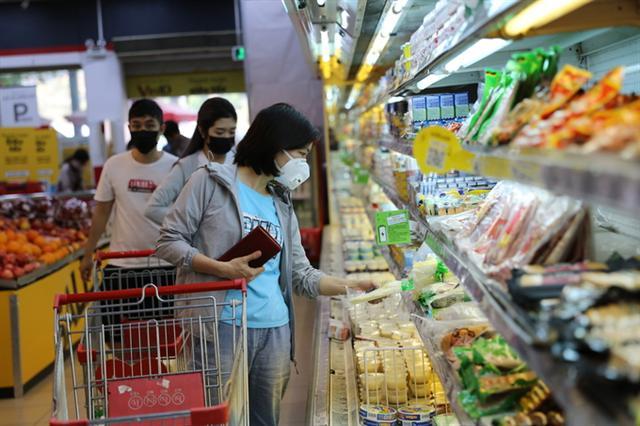
người phụ nữ cầm chiếc ví thì đang cầm một sản phẩm